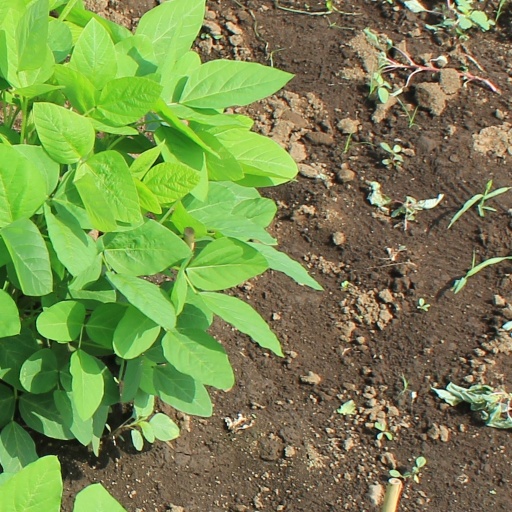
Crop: soybean